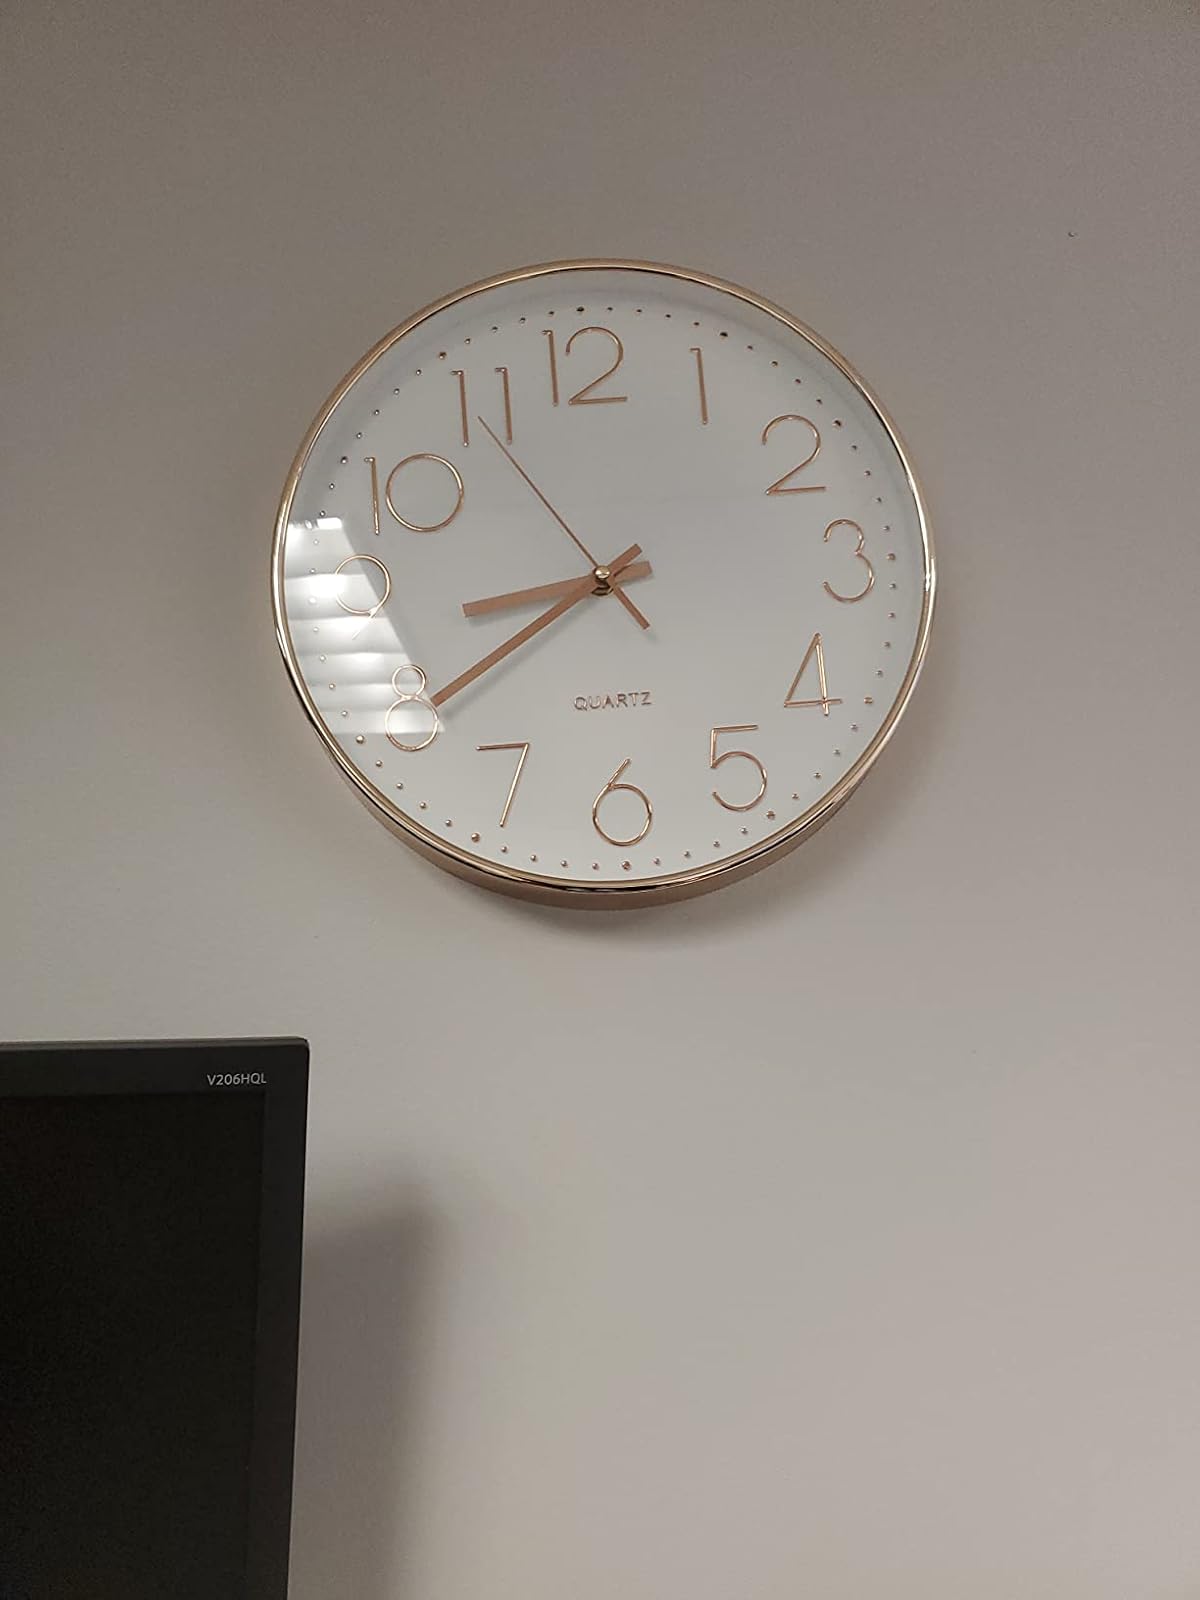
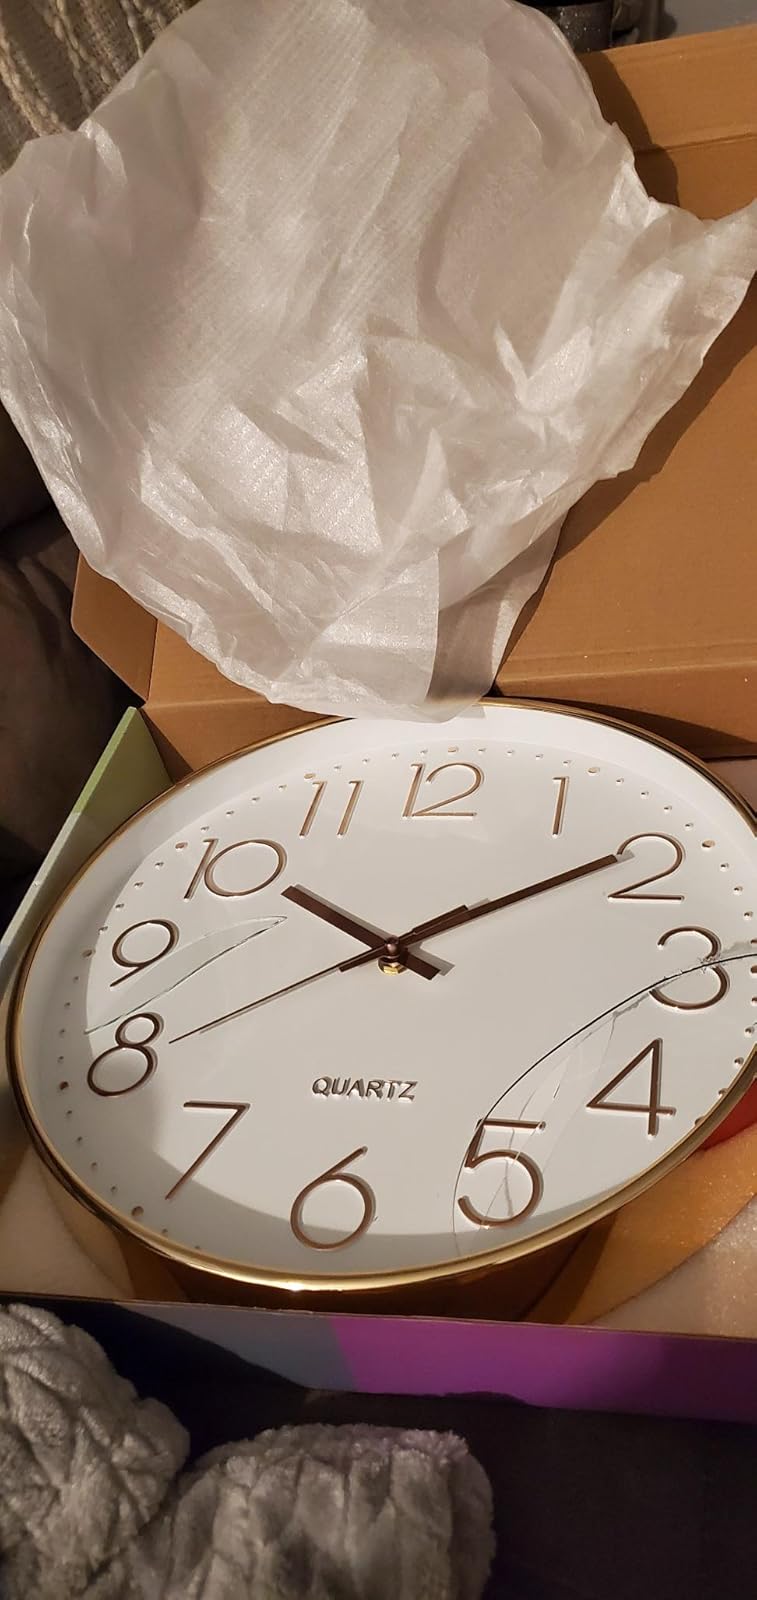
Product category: clock
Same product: yes